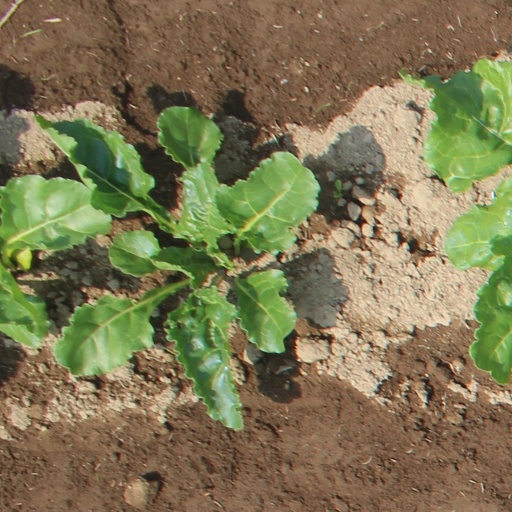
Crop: sugar beet